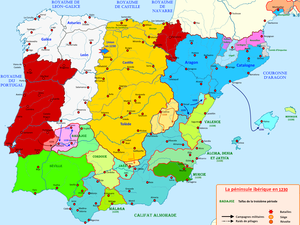
Carte de la péninsule ibérique en 1230 illustrant les principaux évènements de la période
Les Almohades ou Banou Abd al-Moumin sont une dynastie d'origine berbère qui gouverne le Maghreb et Al-Andalus entre le milieu du XIIᵉ siècle et le XIIIᵉ siècle. Aux origines, les Almohades sont des berbères du groupe des masmoudas à l'origine d'un mouvement religieux et politique fondé au début du XIIᵉ siècle, dont est issue la dynastie éponyme.
L'histoire du Portugal au sens strict ne commence qu'au XIIᵉ siècle avec la naissance des premiers états portugais : les comtés de Portucale et de Coimbra au temps d'Henri de Bourgogne, mais au sens large, elle comprend le passé de l'actuel territoire portugais et de l'Ouest de la péninsule Ibérique depuis la préhistoire. Si les fortes identités culturelles des Basques méridionaux, de la majeure partie des Catalans et des Galiciens ne les ont pas empêchés de rejoindre le royaume de Castille pour former l'Espagne moderne, le Sud-Ouest de la péninsule ibérique en revanche, a formé une autre unité politique, délimitée par la plus ancienne frontière d'Europe. La vocation maritime du pays portugais s'est affirmée malgré un littoral peu propice à la grande navigation et une situation géographique qui l'éloigne, encore aujourd'hui, des grands axes européens.
Sanche II de Portugal, dit le Pieux est le quatrième roi de Portugal. Il est fils du roi Alphonse II de Portugal et de la reine Urraque de Castille. Il monta sur le trône en 1223 mais fut remplacé par son frère Alphonse III en 1247. Il mourut en exil à Tolède, dans le royaume de Castille, le 4 janvier 1248.
La taïfa de Badajoz fut le nom d'un royaume musulman de la péninsule ibérique, de capitale Badajoz, pendant le Moyen Âge.
Abû al-`Alâ' Idrîs al-Ma'mûn est né à une date inconnue. Frère de Abû Muhammad al-`Âdil, il fut avec Yahyâ al-Mu`tasim un des deux prétendants à sa succession comme calife almohade en 1227.